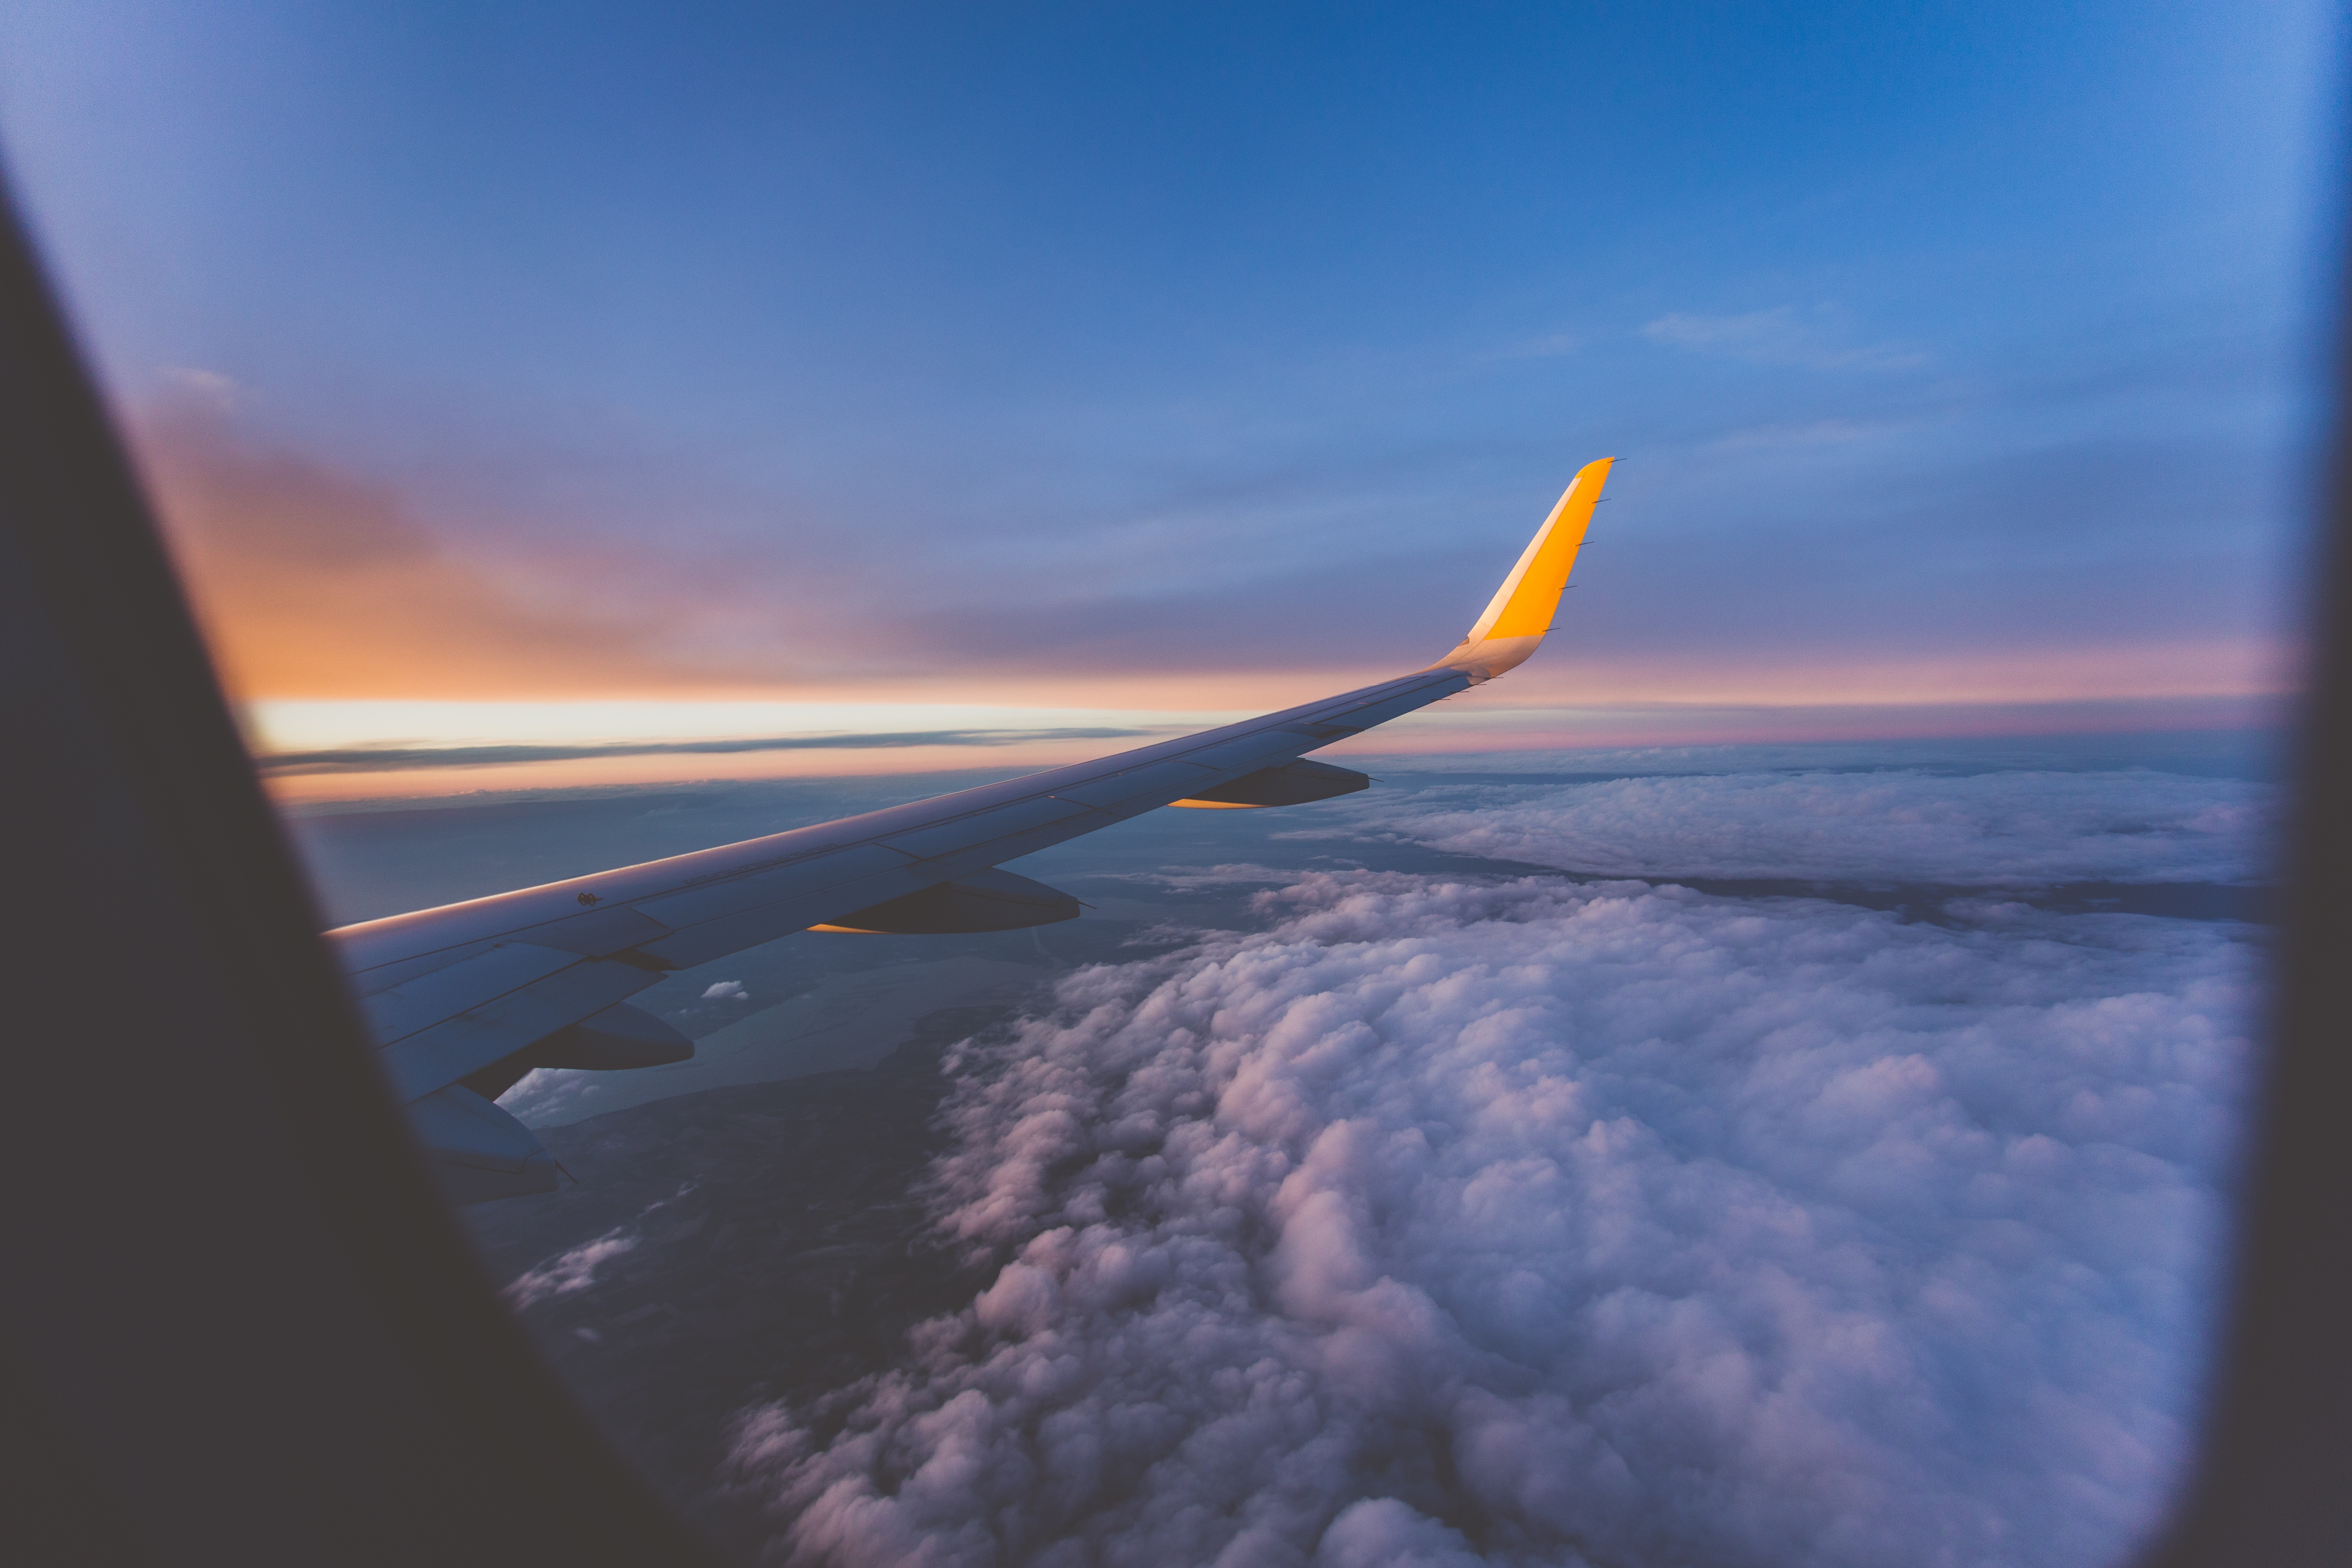
horizon, wing, cloud, sky, atmosphere, airplane, aircraft, reflection, vehicle, airline, aviation, flight, blue, airliner, air travel, atmosphere of earth